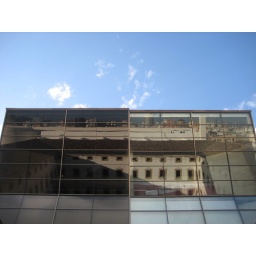
If you look closely, you can see all of Barcelona in the windows of this building